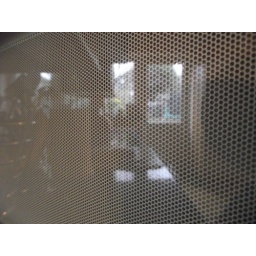
The kitchen reflected in the door of the microwave.